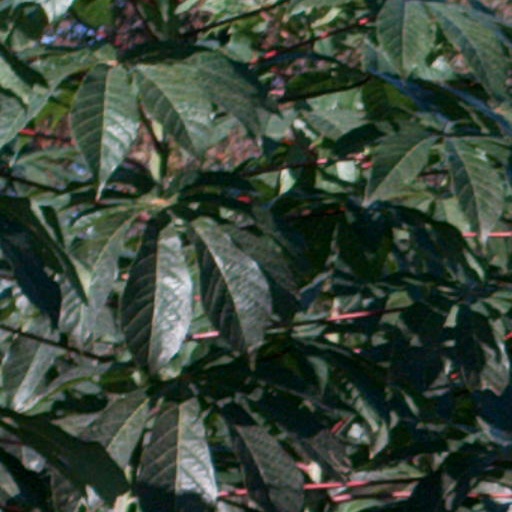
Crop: cassava